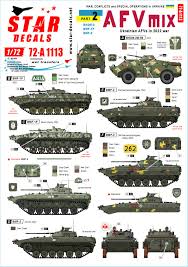
Label: BTR